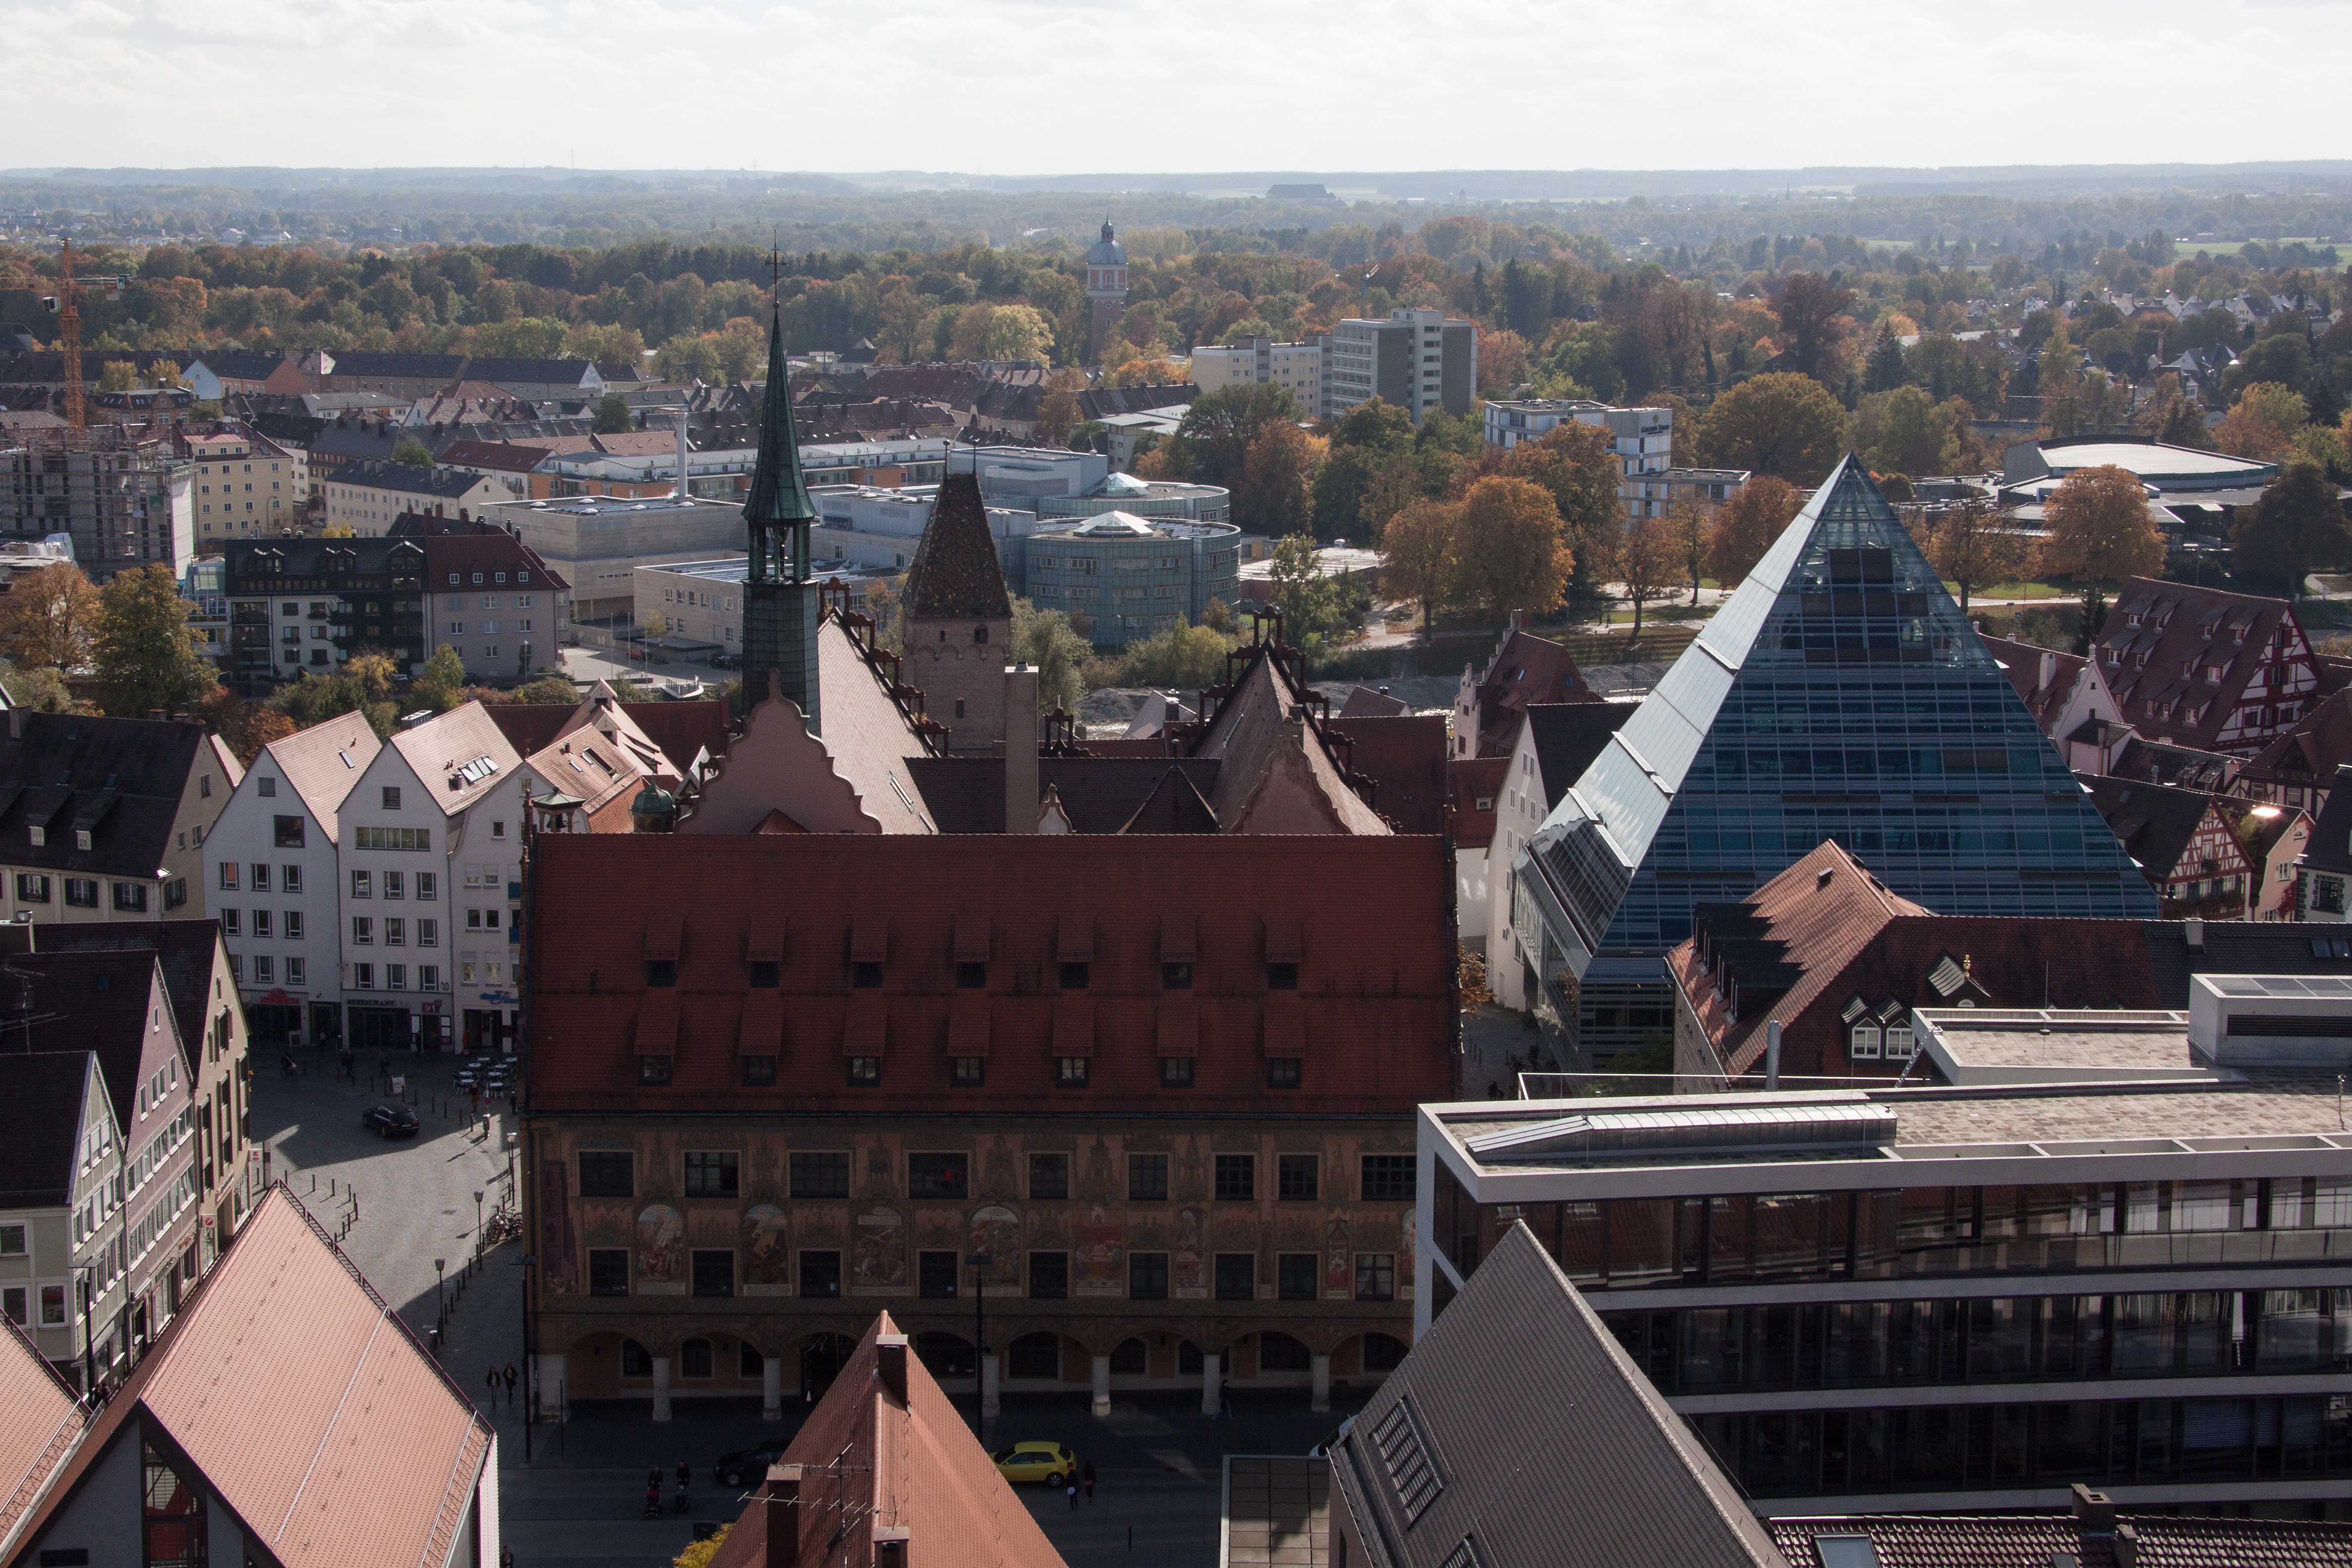
architecture, skyline, glass, town, building, city, skyscraper, cityscape, downtown, landmark, tourism, city view, old town, library, homes, outlook, roofs, metropolis, ulm, town hall, gable, bird's eye view, new ulm, glass pyramid, urban area, new center, metzgerturm, to the south, human settlement, panoramic view from the cathedral